Cherokee Scout

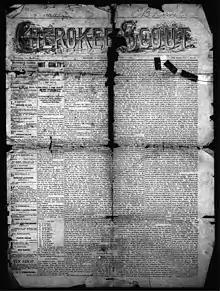
Front page of the "Cherokee Scout" (Murphy, NC) from October 21, 1890.

The Cherokee Scout is a weekly newspaper in Murphy, North Carolina, and Cherokee County. It is one of the largest newspapers in far-west North Carolina.